Video Acceleration API

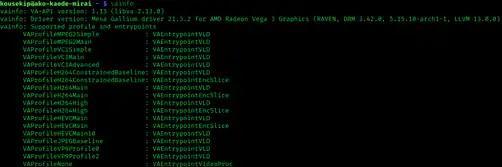

The main motivation for VA-API is to enable hardware-accelerated video decode at various entry-points (VLD, IDCT, motion compensation, deblocking) for the prevailing coding standards today (MPEG-2, MPEG-4 ASP/H.263, MPEG-4 AVC/H.264, H.265/HEVC, and VC-1/WMV3). Extending XvMC was considered, but due to its original design for MPEG-2 MotionComp only, it made more sense to design an interface from scratch that can fully expose the video decode capabilities in today's GPUs.